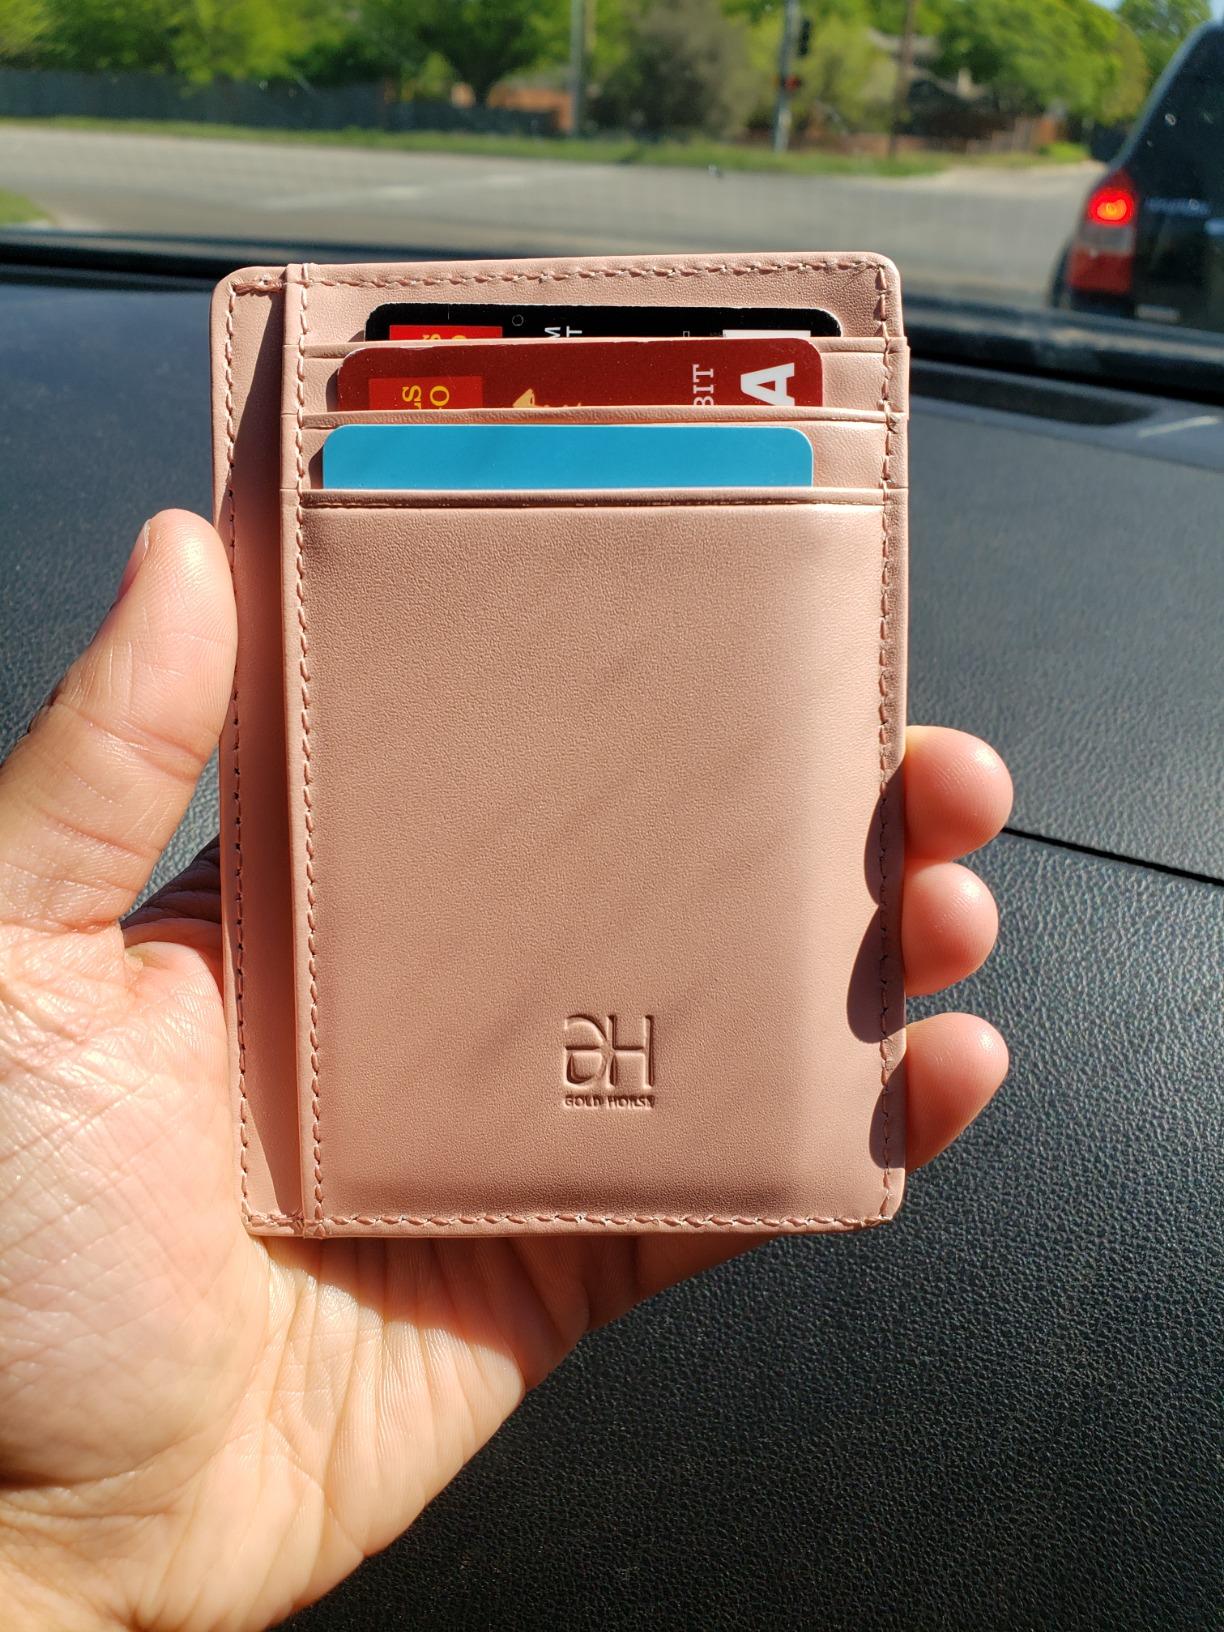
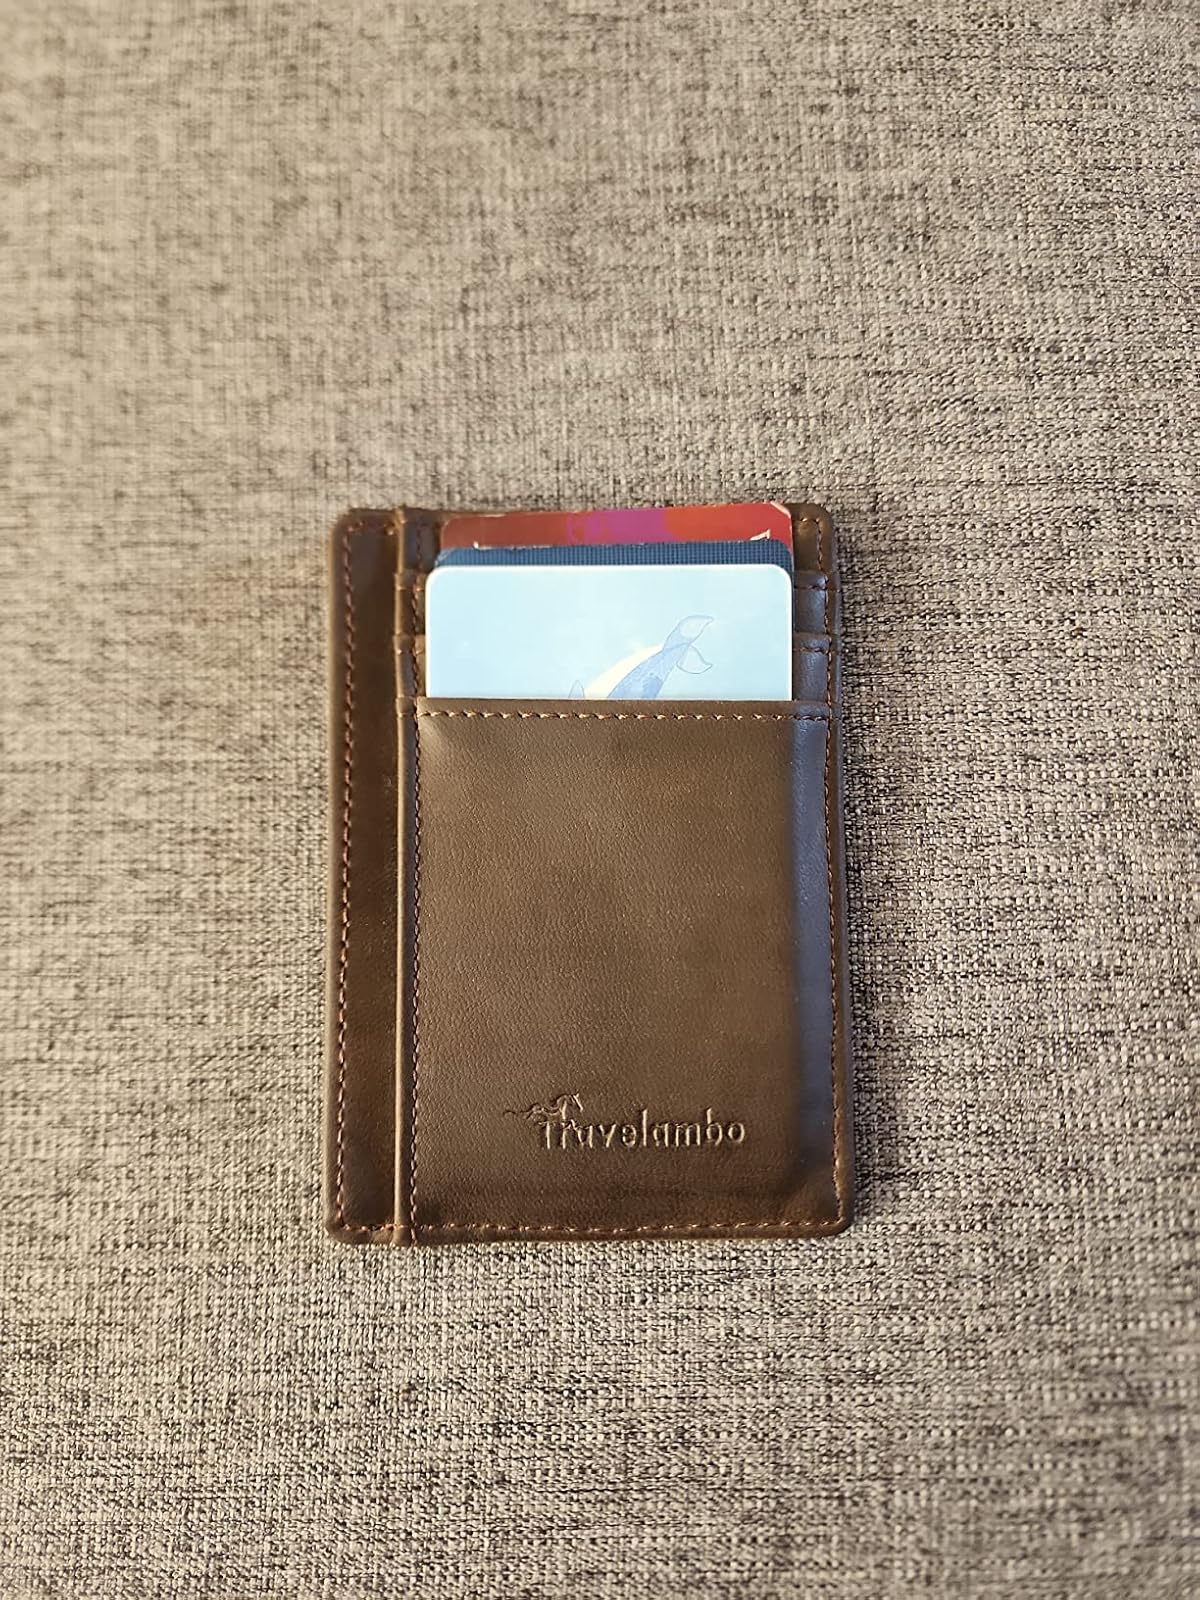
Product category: accessories_wallet
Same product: no